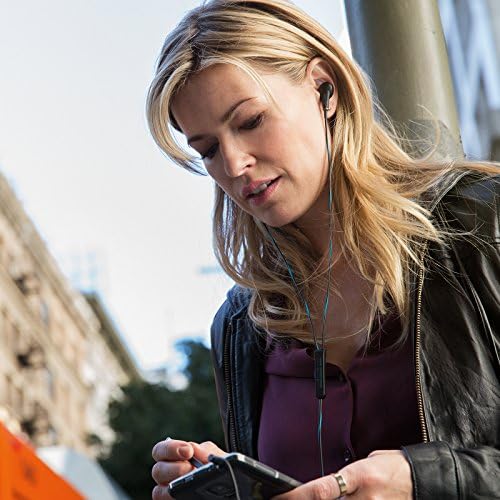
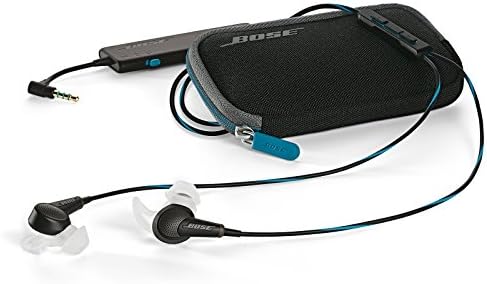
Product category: headphones
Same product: yes